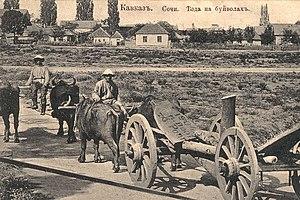
Sotchi est une ville et une station balnéaire du kraï de Krasnodar, en Russie. Elle est située au bord de la mer Noire, dans la partie russe du Caucase. La région a autrefois appartenu aux territoires de la Circassie. La ville est fondée en 1838, avec l'implantation d'un fort russe. Sa population s'élevait à 368 011 habitants en 2013. Sotchi forme avec les villes avoisinantes une ville-arrondissement, dont elle est le chef-lieu administratif. L'ensemble comptait 445 209 habitants en 2013. Sotchi a été la ville hôte des Jeux olympiques d'hiver de 2014, son parc olympique est aujourd'hui le théâtre du Grand Prix de Russie de Formule 1, et la ville fut l'un des sites de la Coupe du monde de football de 2018.